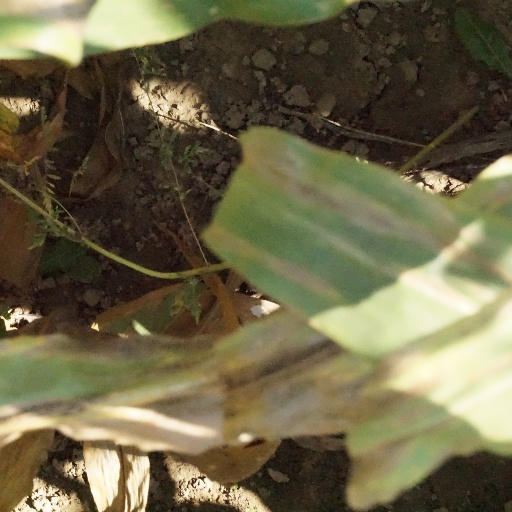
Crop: maize; corn